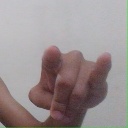
अक्षर: च